Sebastião Mota de Melo

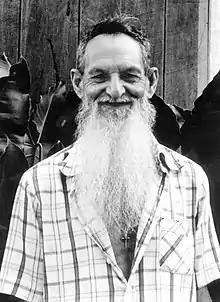
O Padrinho Sebastião

Sebastião Mota de Melo (Eirunepé, October 7, 1920 — Rio de Janeiro, January 20, 1990), also recognized as Padrinho Sebastião, was a significant religious figure in Brazil, notable for establishing the religious organization CEFLURIS, a prominent branch of Santo Daime.